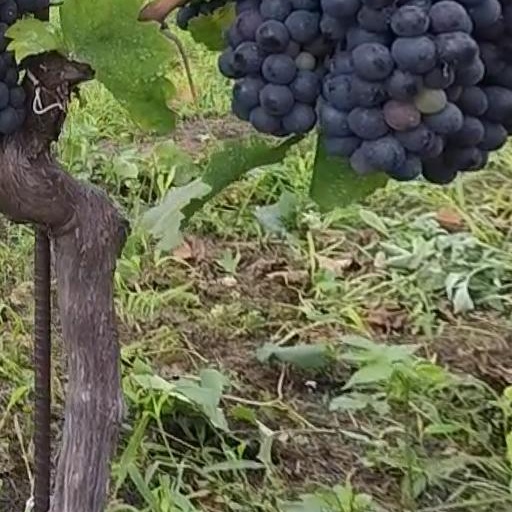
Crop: grape